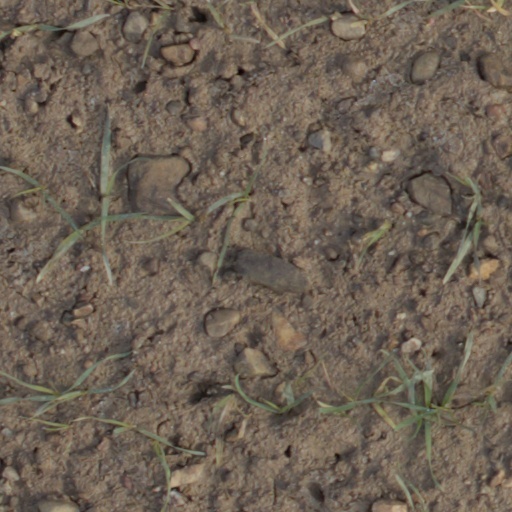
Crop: wheat